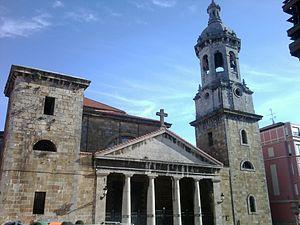
Bermeo est une commune de la comarque de Busturialdea en Biscaye dans la communauté autonome du Pays basque. Il s'agit de la localité la plus peuplée de la région du Urdaibai avec plus de 17 000 habitants. La ville a eu le titre de « Tête de Biscaye » de 1476 à 1602. Elle a été fondée en 1236.